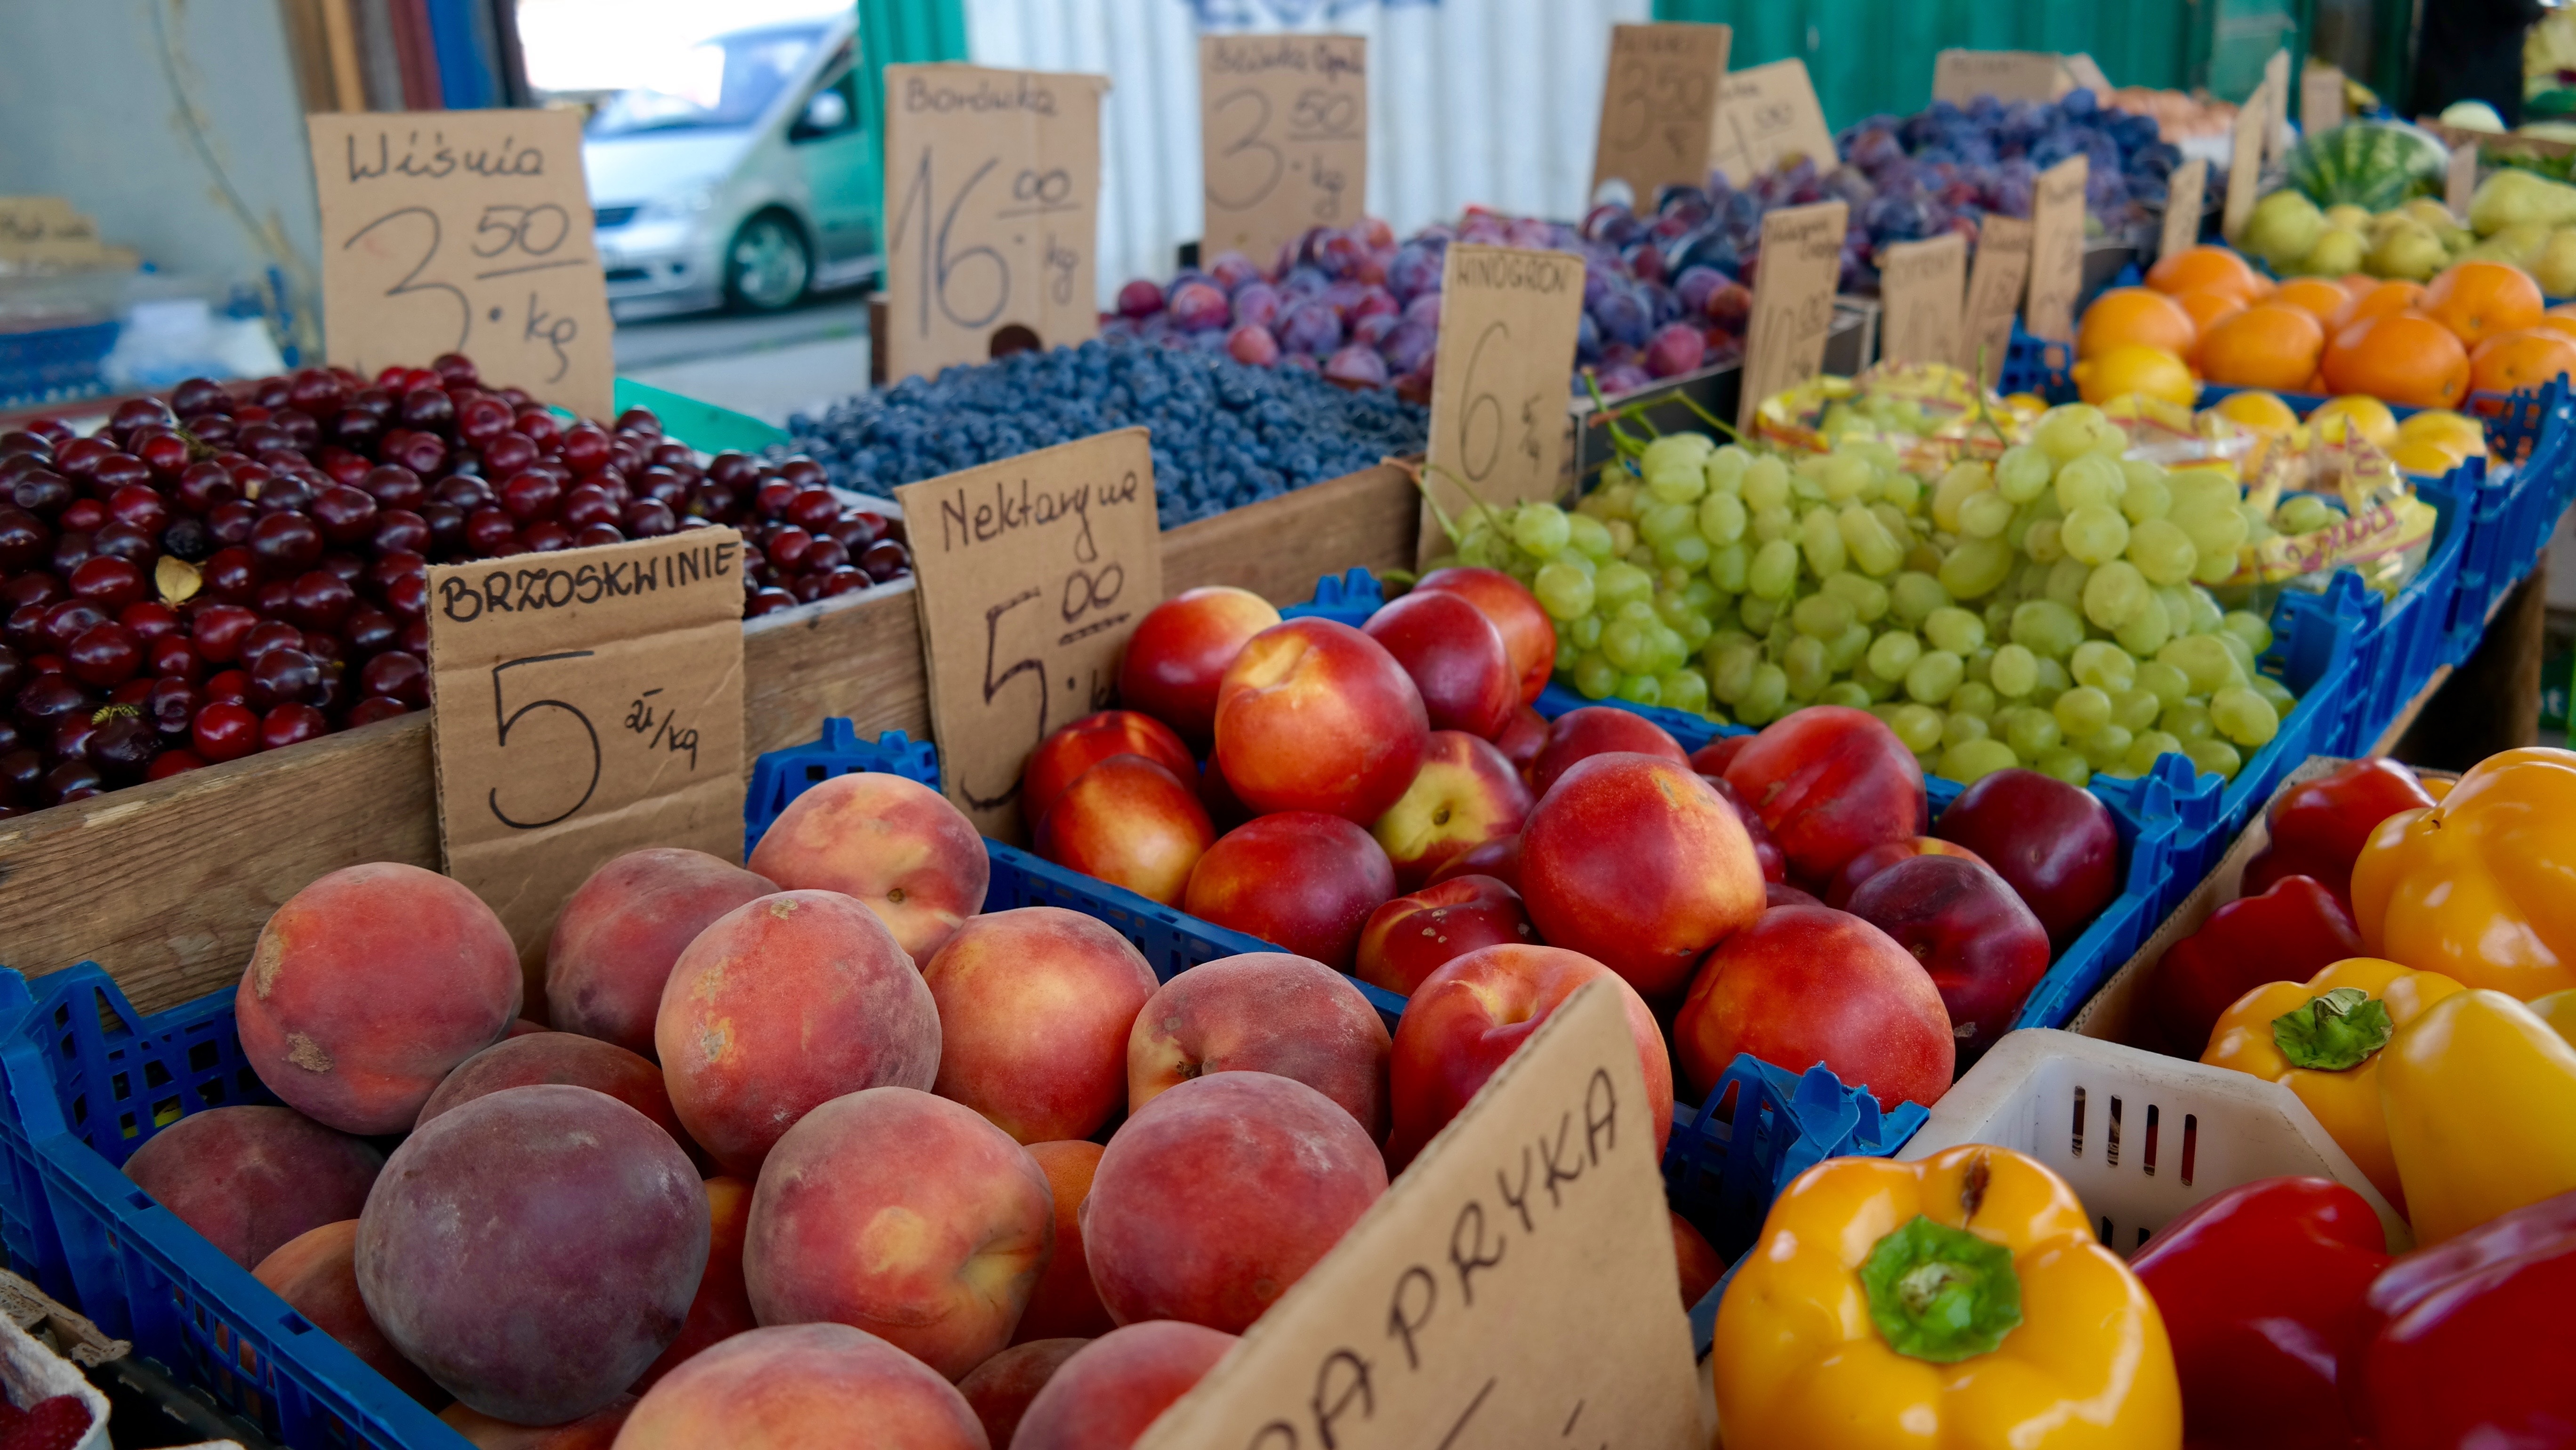
plant, fruit, city, food, produce, fresh, market, marketplace, public space, vegetables, healthy eating, flowering plant, local food, human settlement, land plant, greengrocer